Post-traumatic stress disorder

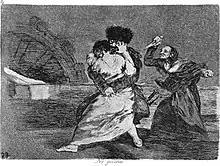
"No quieren (They do not want to)" by Francisco Goya (1746–1828) depicts an elderly woman wielding a knife in defense of a younger woman being assaulted by a soldier.

Persons considered at risk for developing PTSD include combat military personnel, survivors of natural disasters, concentration camp survivors, and survivors of violent crime. Persons employed in occupations that expose them to violence (such as soldiers) or disasters (such as emergency service workers) are also at risk. Other occupations at an increased risk include police officers, firefighters, first responders, ambulance personnel, health care professionals, train drivers, divers, journalists, and sailors, as well as people who work at banks, post offices, or in stores. The intensity of the traumatic event is also associated with a subsequent risk of developing PTSD, with experiences related to witnessed death, or witnessed or experienced torture, injury, bodily disfigurement, traumatic brain injury being highly associated with the development of PTSD. Similarly, experiences that are unexpected or in which the victim cannot escape are also associated with a high risk of developing PTSD.